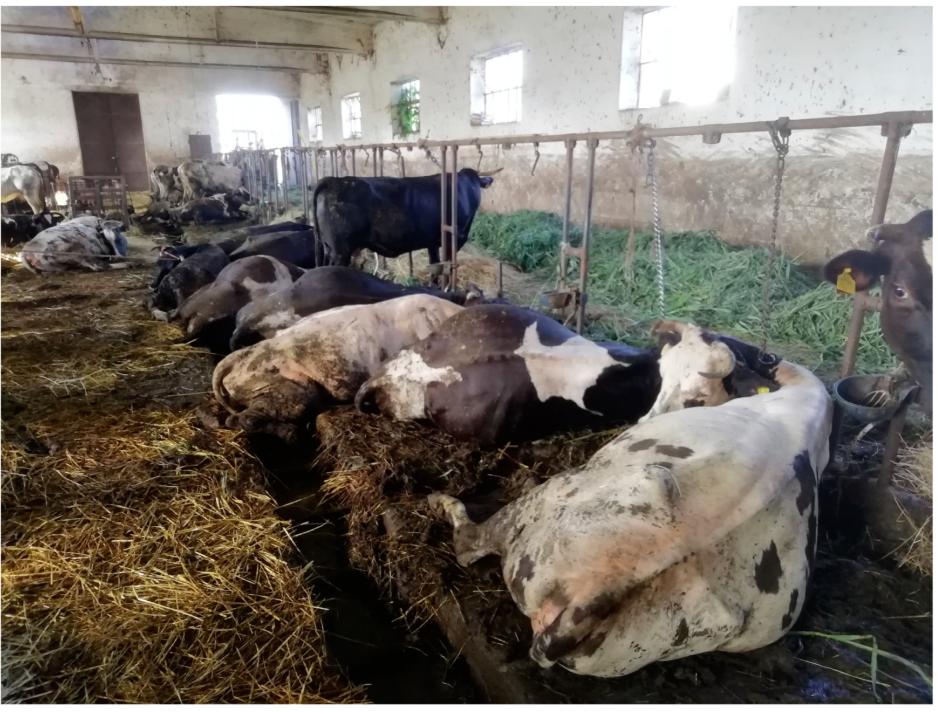
Ng'ombe kadhaa ndani ya zizi au banda. Baadhi ya ng'ombe wamelala kwenye nyasi kavu au majani yaliyotapakaa chini huku wengine wakionekana wamesimama au wameegemea kando. Yaonekana kama sehemu ya shamba la ng'ombe.